Banco de Talca

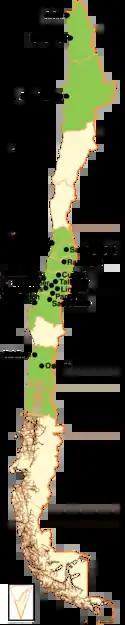
Banco de Talca branches at the moment of its sale (1982)

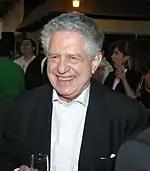
Carlos Massad, president of Banco de Talca (1979-1982)

In 1979, the Calaf-Danioni group acquired 65% of the ownership of the Banco de Talca. On April 19 of that year, Carlos Massad joined the board of directors —he was named president of the bank on June 22— and Sebastián Piñera was appointed general manager —who was replaced on November 1, 1980 by Emiliano Figueroa Sandoval—. The bank opened its last branches in Osorno, Universidad de Chile and Escuela Militar in 1980 —along with the remodeling of its branches in Ahumada, Curicó and Parral— and Rancagua, Valdivia and Orrego Luco in 1981.